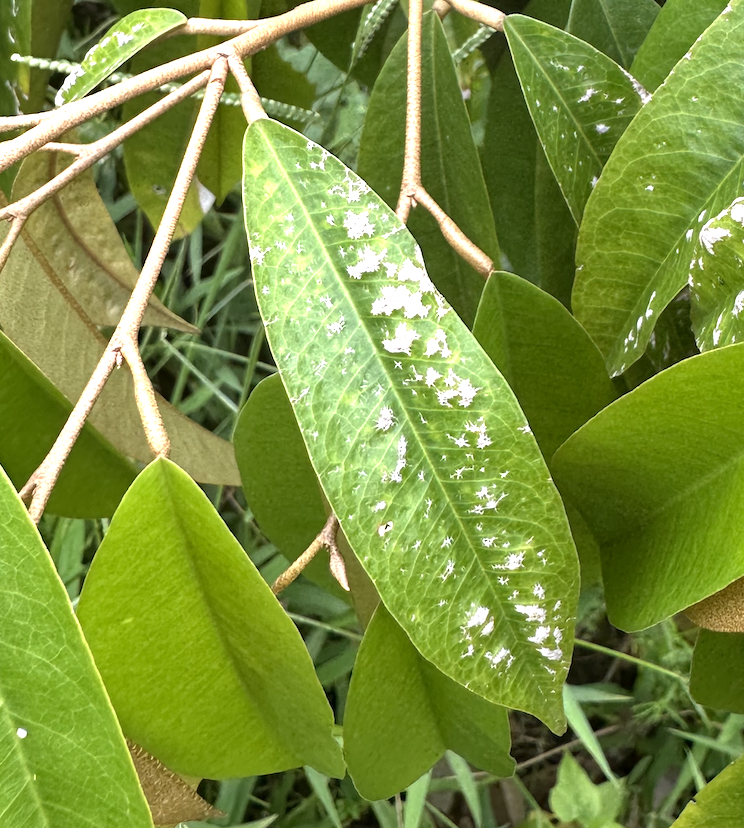
Label: mealybug_infestation